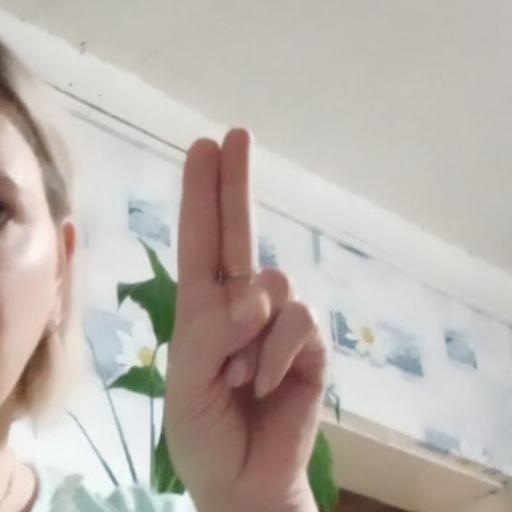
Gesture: two_up